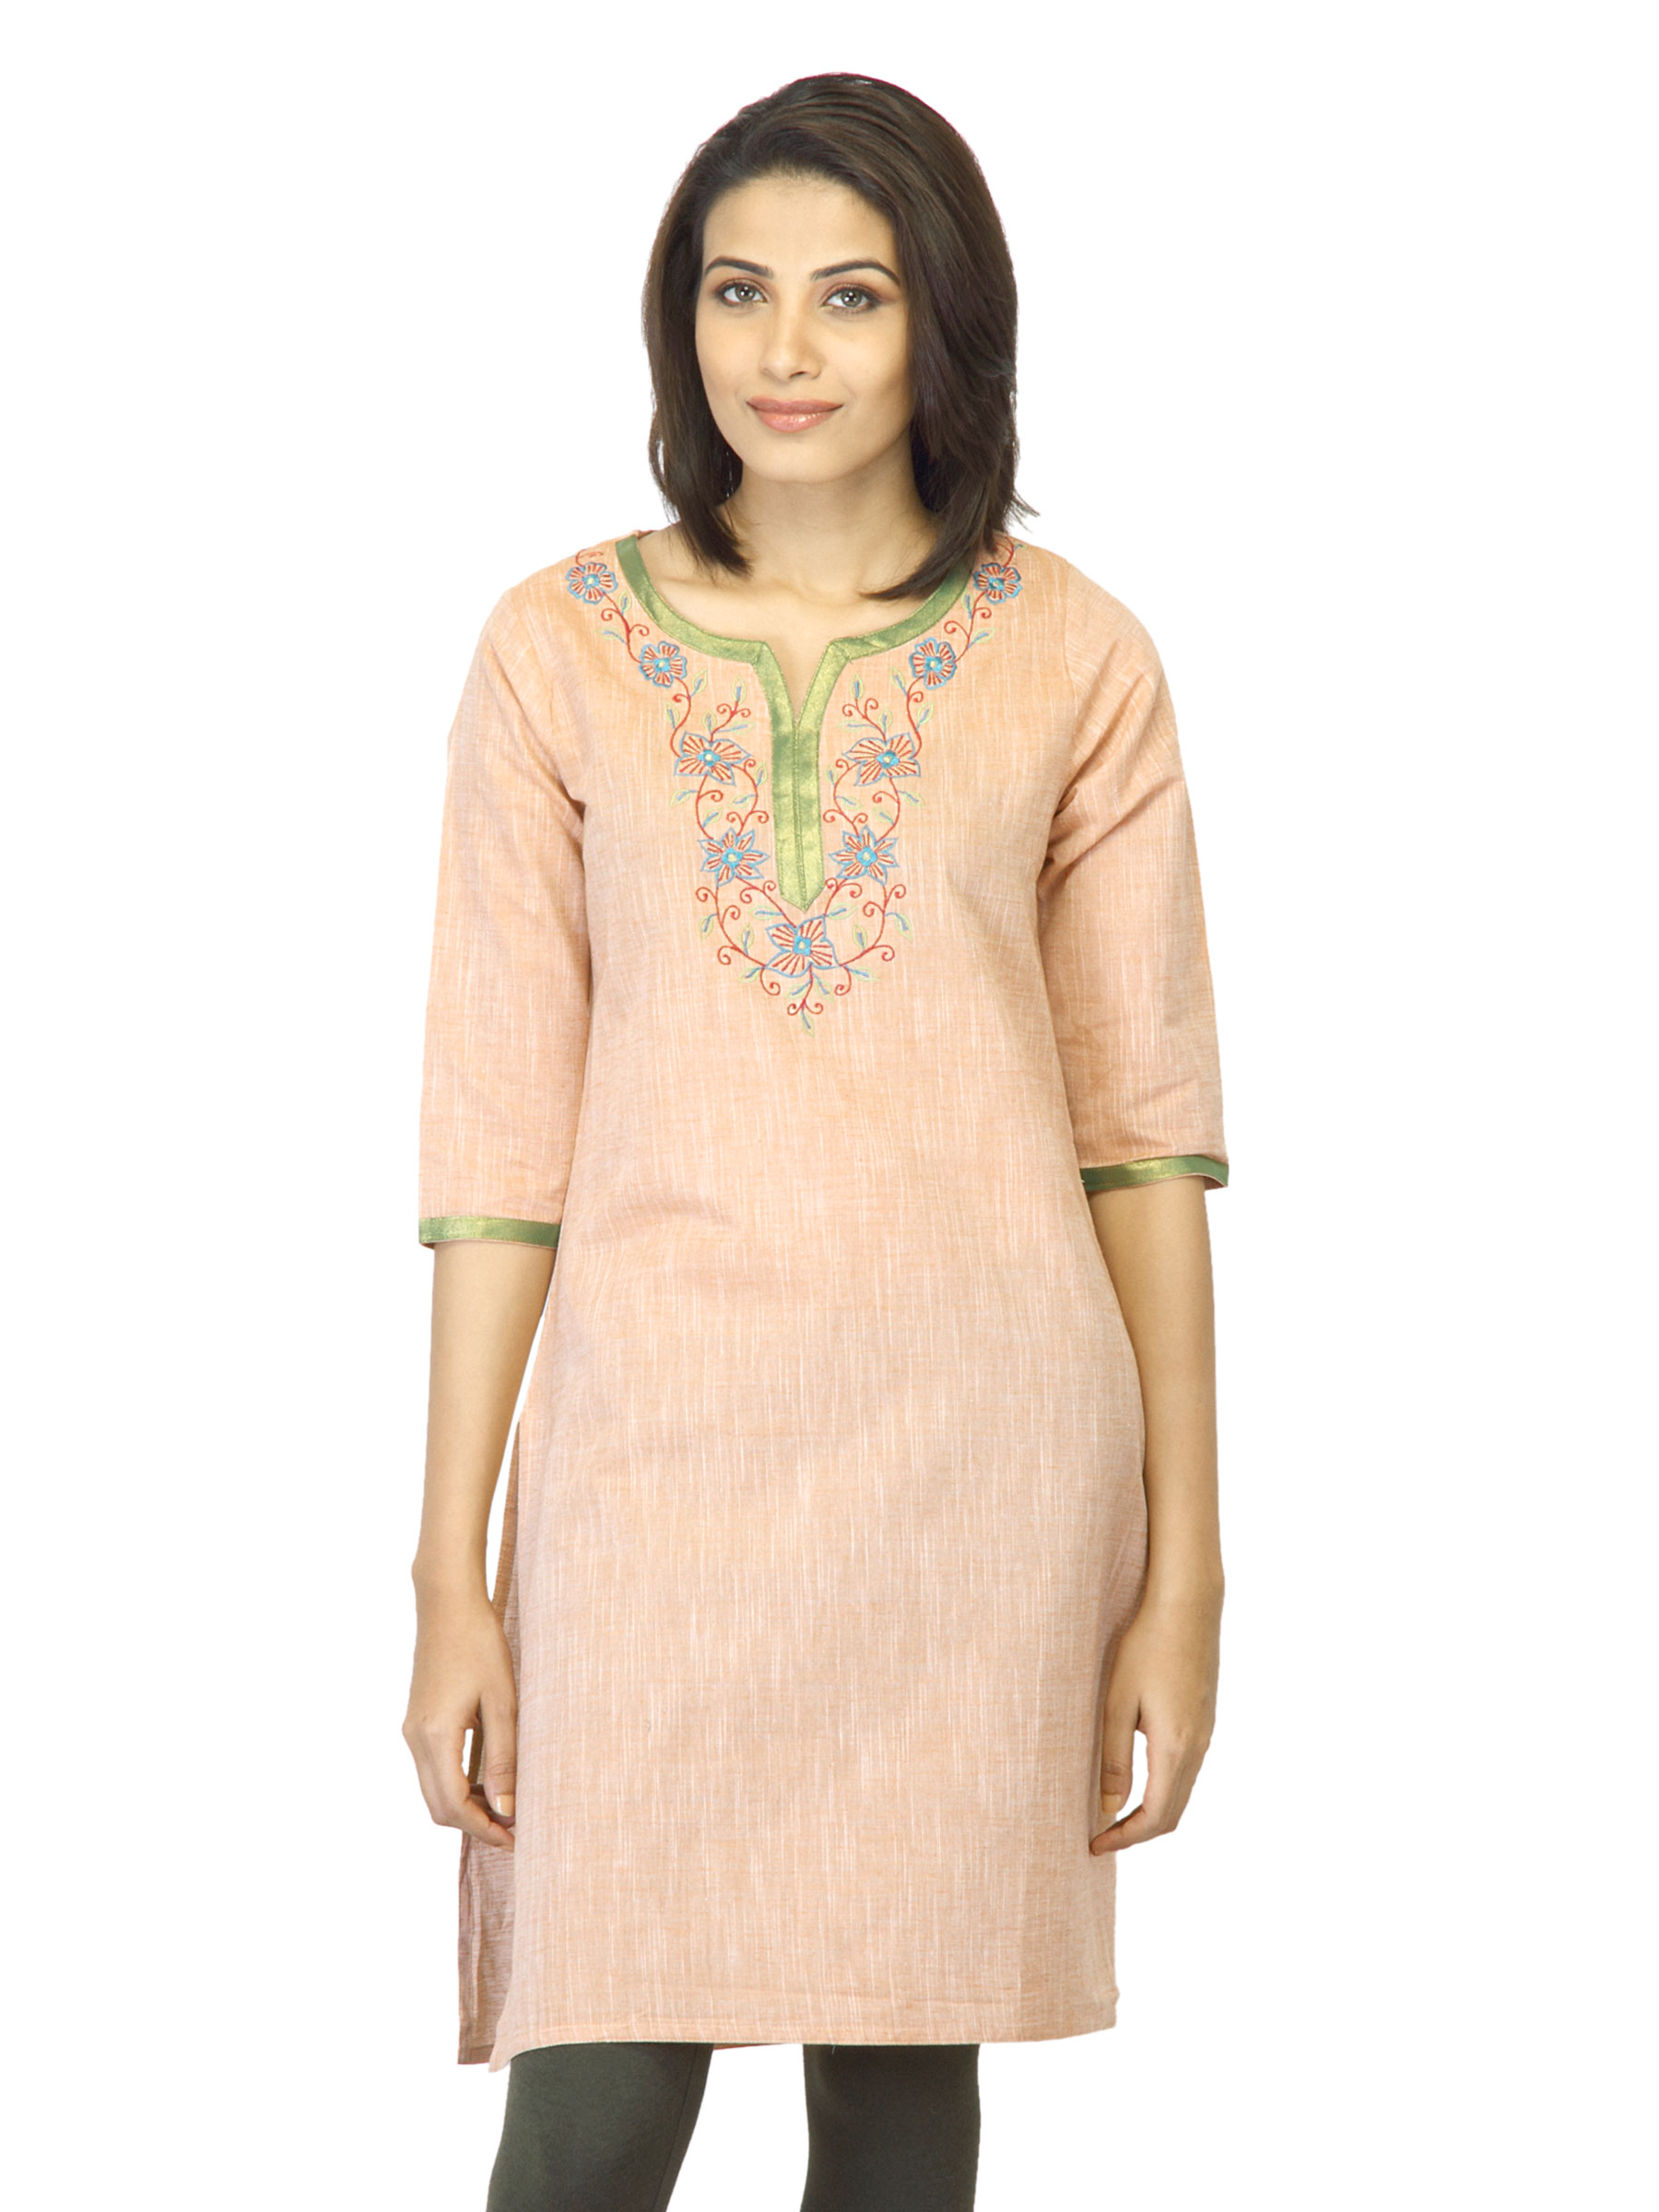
Mother Earth Women Orange Kurta
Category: Apparel / Topwear / Kurtas
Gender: Women
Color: Orange
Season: Fall 2011
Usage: Ethnic